Marcia McNutt

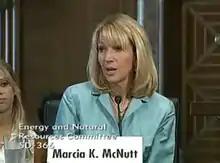
McNutt speaking during her confirmation hearing by the United States Senate Committee on Energy and Natural Resources in 2009

In July 2009, McNutt was announced as President Obama's nominee to be the next director of the United States Geological Survey and science adviser to the United States Secretary of the Interior. The Senate unanimously approved her nomination on October 21. She was the first woman to lead the USGS since its establishment in 1879. Secretary Ken Salazar endorsed McNutt for the position. In a television interview following Obama's announcement, McNutt said: